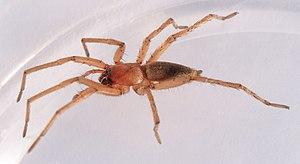
Drassodes lapidosus est une espèce d'araignées aranéomorphes de la famille des Gnaphosidae.